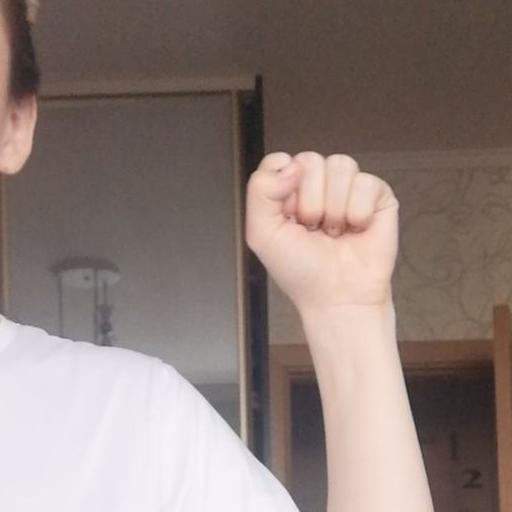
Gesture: fist